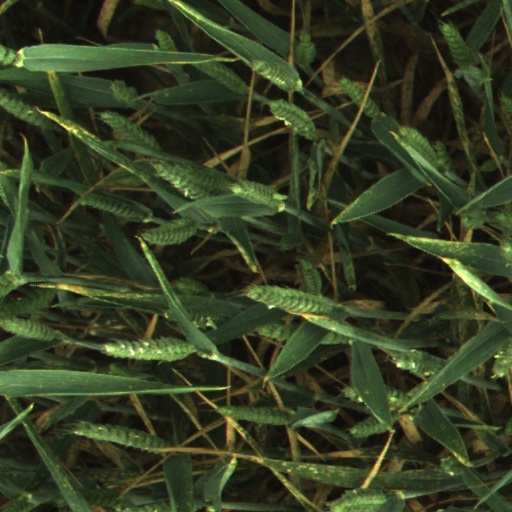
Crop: wheat